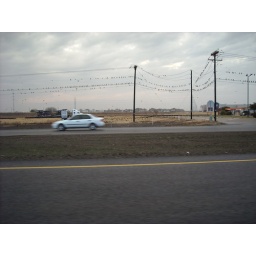
Grackles congregating to TAKE OVER THE WORLD!! (Check out the black dots in the field behind the white car.)